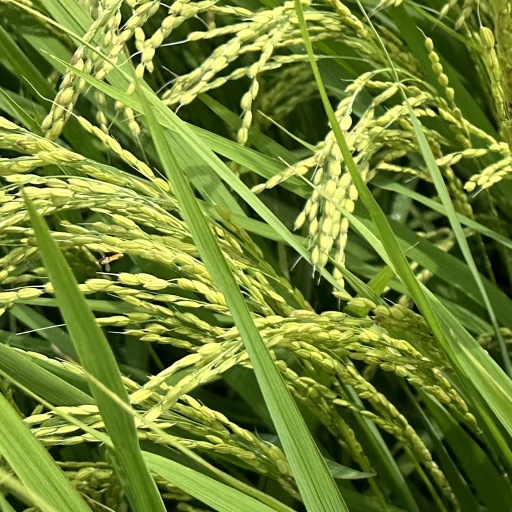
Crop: rice